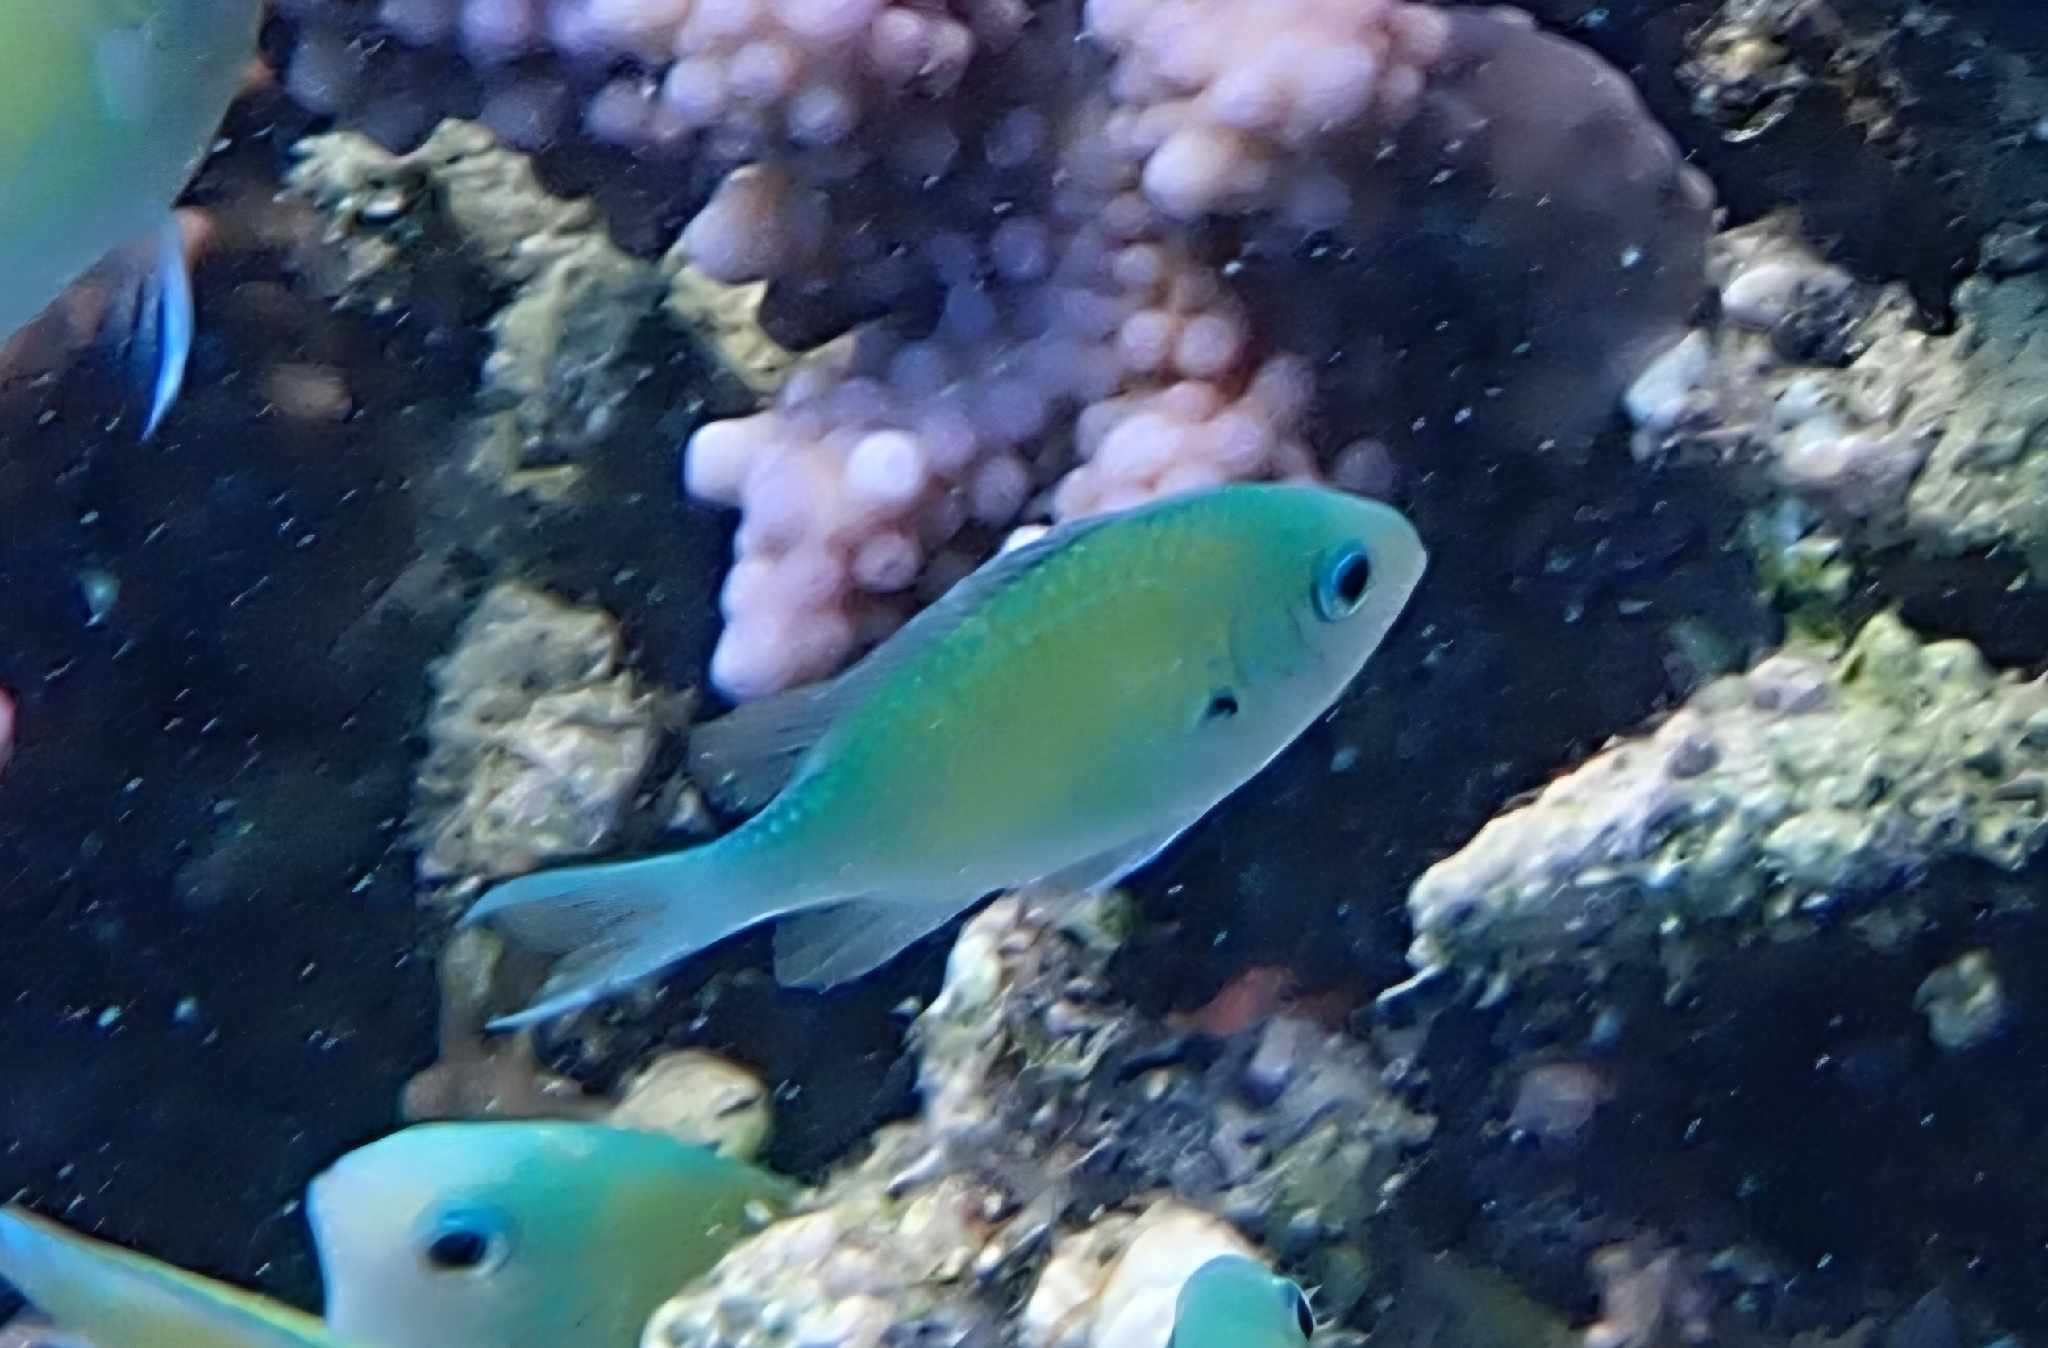
Chromis viridis (Blue-green Chromis)